Winfield (cigarette)

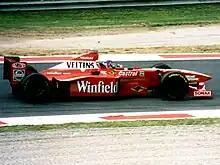
Jacques Villeneuve in the Williams FW20 at the 1998 Italian Grand Prix

Winfield was the main sponsor of the Williams F1 Team in 1998 and 1999. The sponsorship was part of the deal Williams signed with the then-parent company of Winfield, Rothmans International, whose flagship brand had sponsored the multi-time world championship team since 1994. Among the drivers who ran under the Winfield colors for Williams were former world champion Jacques Villeneuve and former IndyCar Series champion Alex Zanardi. The arrangement came to an end following the 1999 season as British American Tobacco had purchased Rothmans International, and since they were already owners of their own Formula 1 operation, they chose instead to focus their sponsorship on their own team.